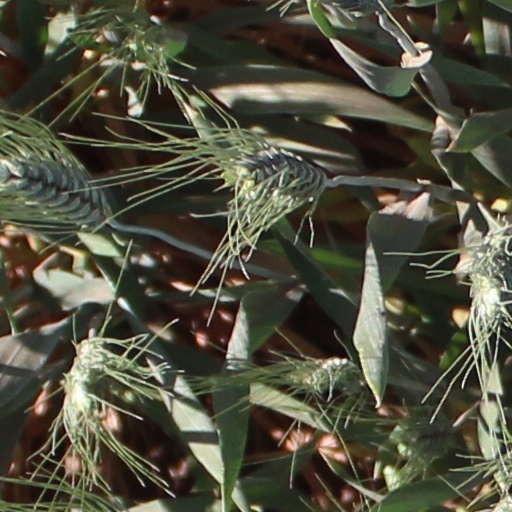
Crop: wheat